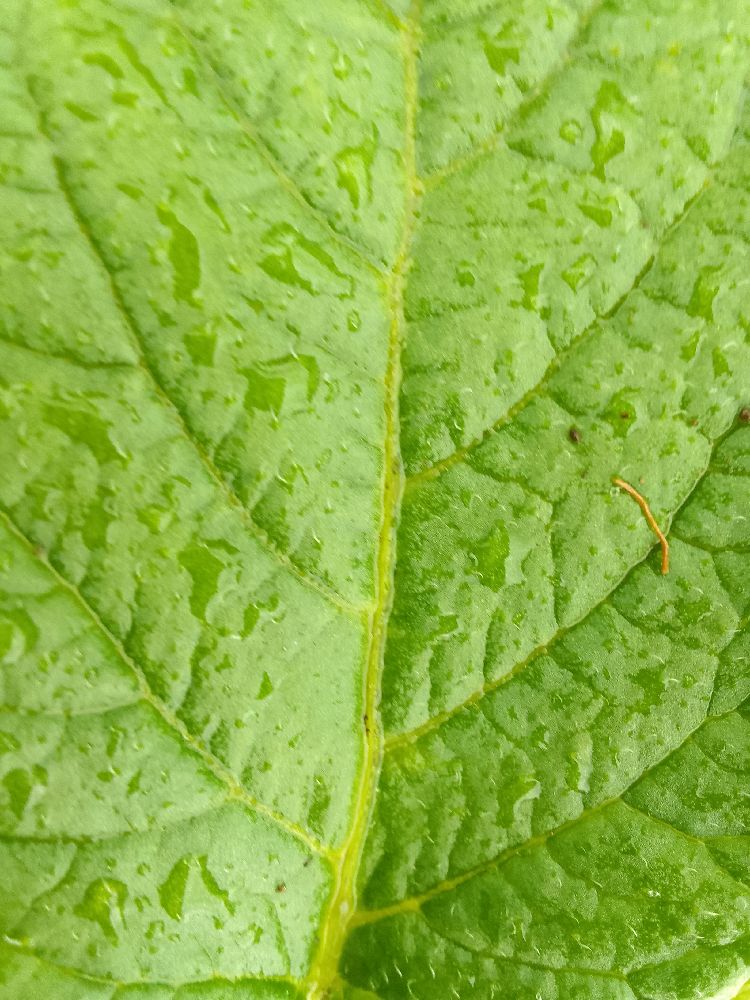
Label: Healthy